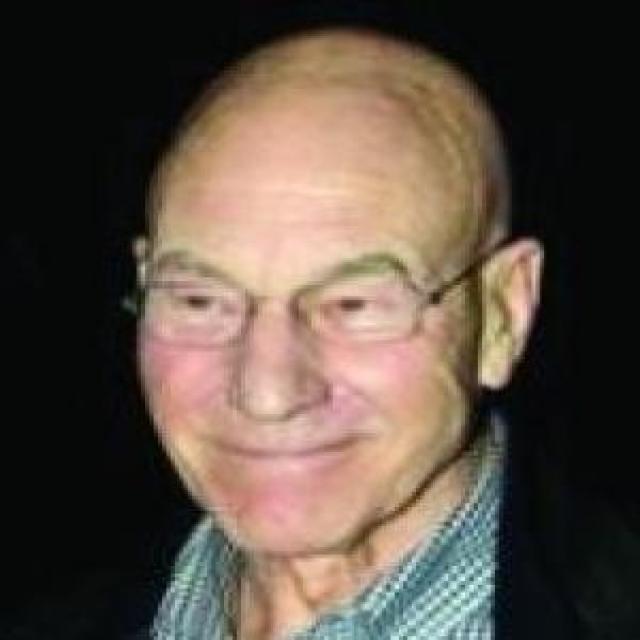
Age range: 65+